Kujibiki Unbalance (2006 series)

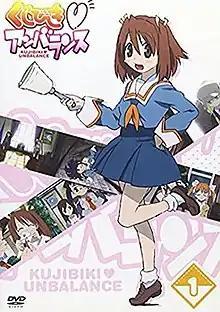
Cover for the series's first DVD volume.

is a 2006 anime series produced by Ajiado, initially based on the story within a story "Kujibiki Unbalance" that originated from Shimoku Kio's manga "Genshiken". It is directed by Tsutomu Mizushima and written by Michiko Yokote. It aired in Kids Station in Japan from October 6 to December 22, 2006.